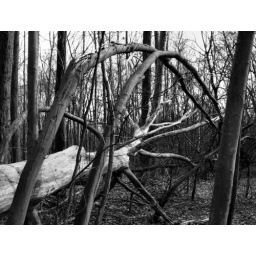
Black and white arching tree limbs over fallen tree